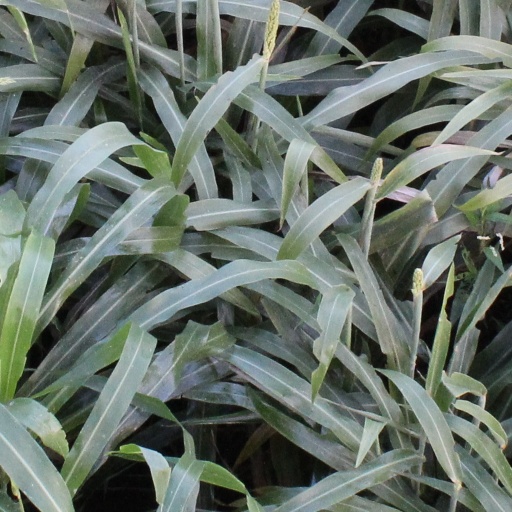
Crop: sorghum